Tombola (game)

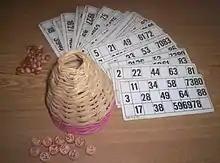
A classic Neapolitan tombola

Tombola is a traditional game played throughout Italy. Neapolitan tombola—today's most popular version—is thought to have originated in 1734 following the new king's decision to tax winnings of the similar game "Lotto", then widely-played throughout Naples. Today, tombola is mostly played during Christmas and New Year's Eve, but may also be played during family gatherings such as birthday parties. It is similar to the British version of bingo, but generally less formal, with prizes often being only symbolic or low cash pots.